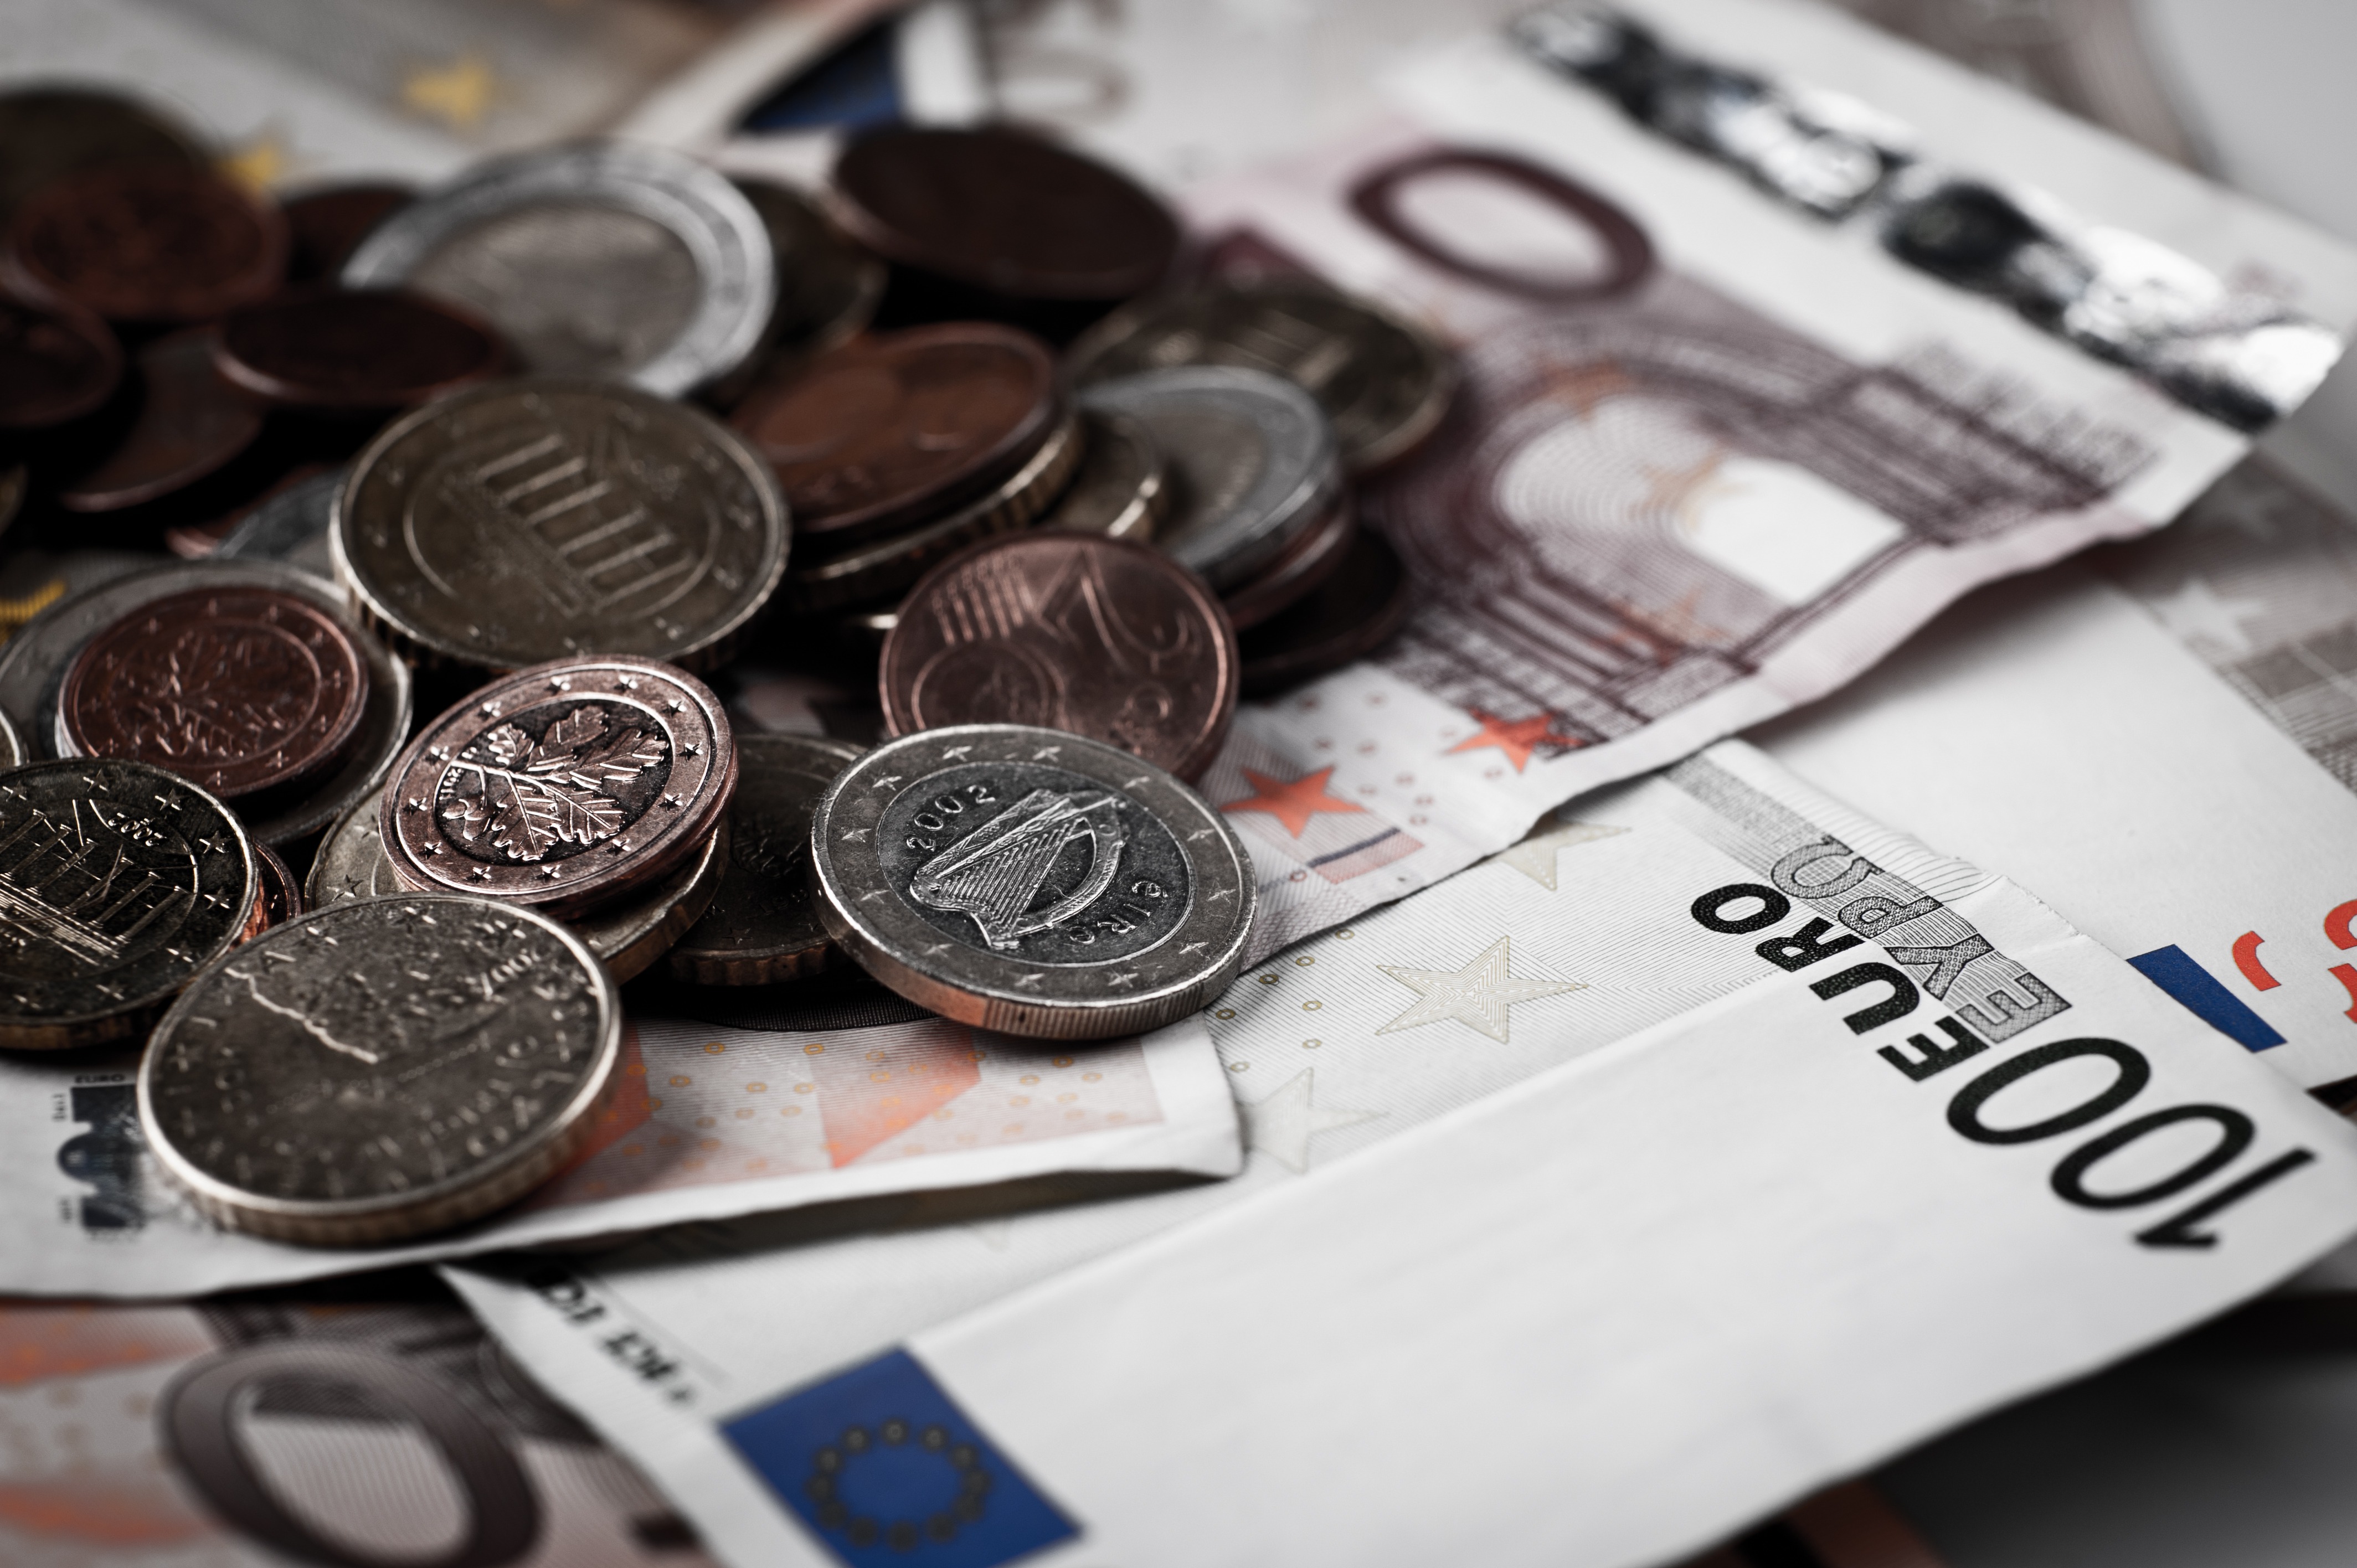
money, brand, cash, currency, euro, minor, dime